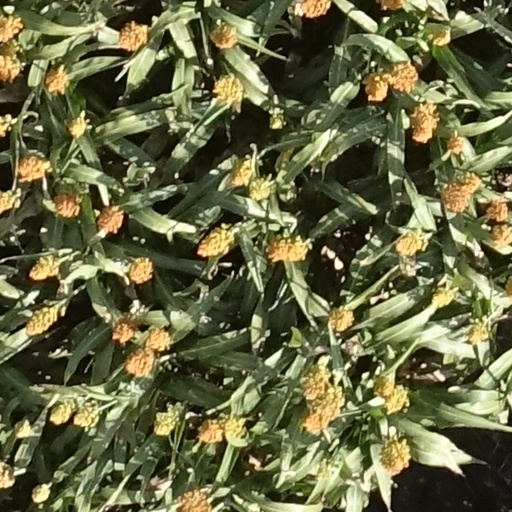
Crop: sorghum